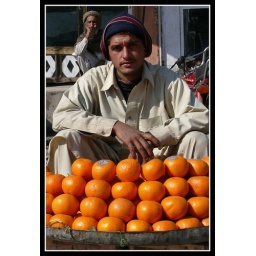
Young man selling oranges on the street in Peshawar, Pakistan